Somerset Amphitheater

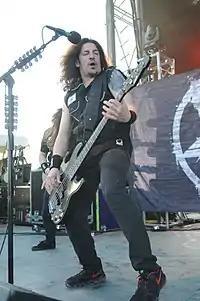
Frank Bello of Anthrax performs at Northern Invasion, May 2015

A concert site since 1981, the venue changed its name to Somerset Amphitheater in 2011 when new owner Matt Mithun (of the Mithun family) took over. Since then many upgrades and improvements have been made to the amphitheater and onsite campgrounds. The amphitheater expanded the removable reserved seating area and built an enclosed Saloon with a bar for a more intimate setting with an approximate capacity of 1,000. In 2013 the Grove stage was added in the valley between the main amphitheater and the North Campground. The Grove has a capacity of approximately 10,000. There are three campgrounds onsite; the North and South Campgrounds, which are both general camping, and the VIP Campground which has electric and water hookups for RVs and permanent bathrooms and showers.